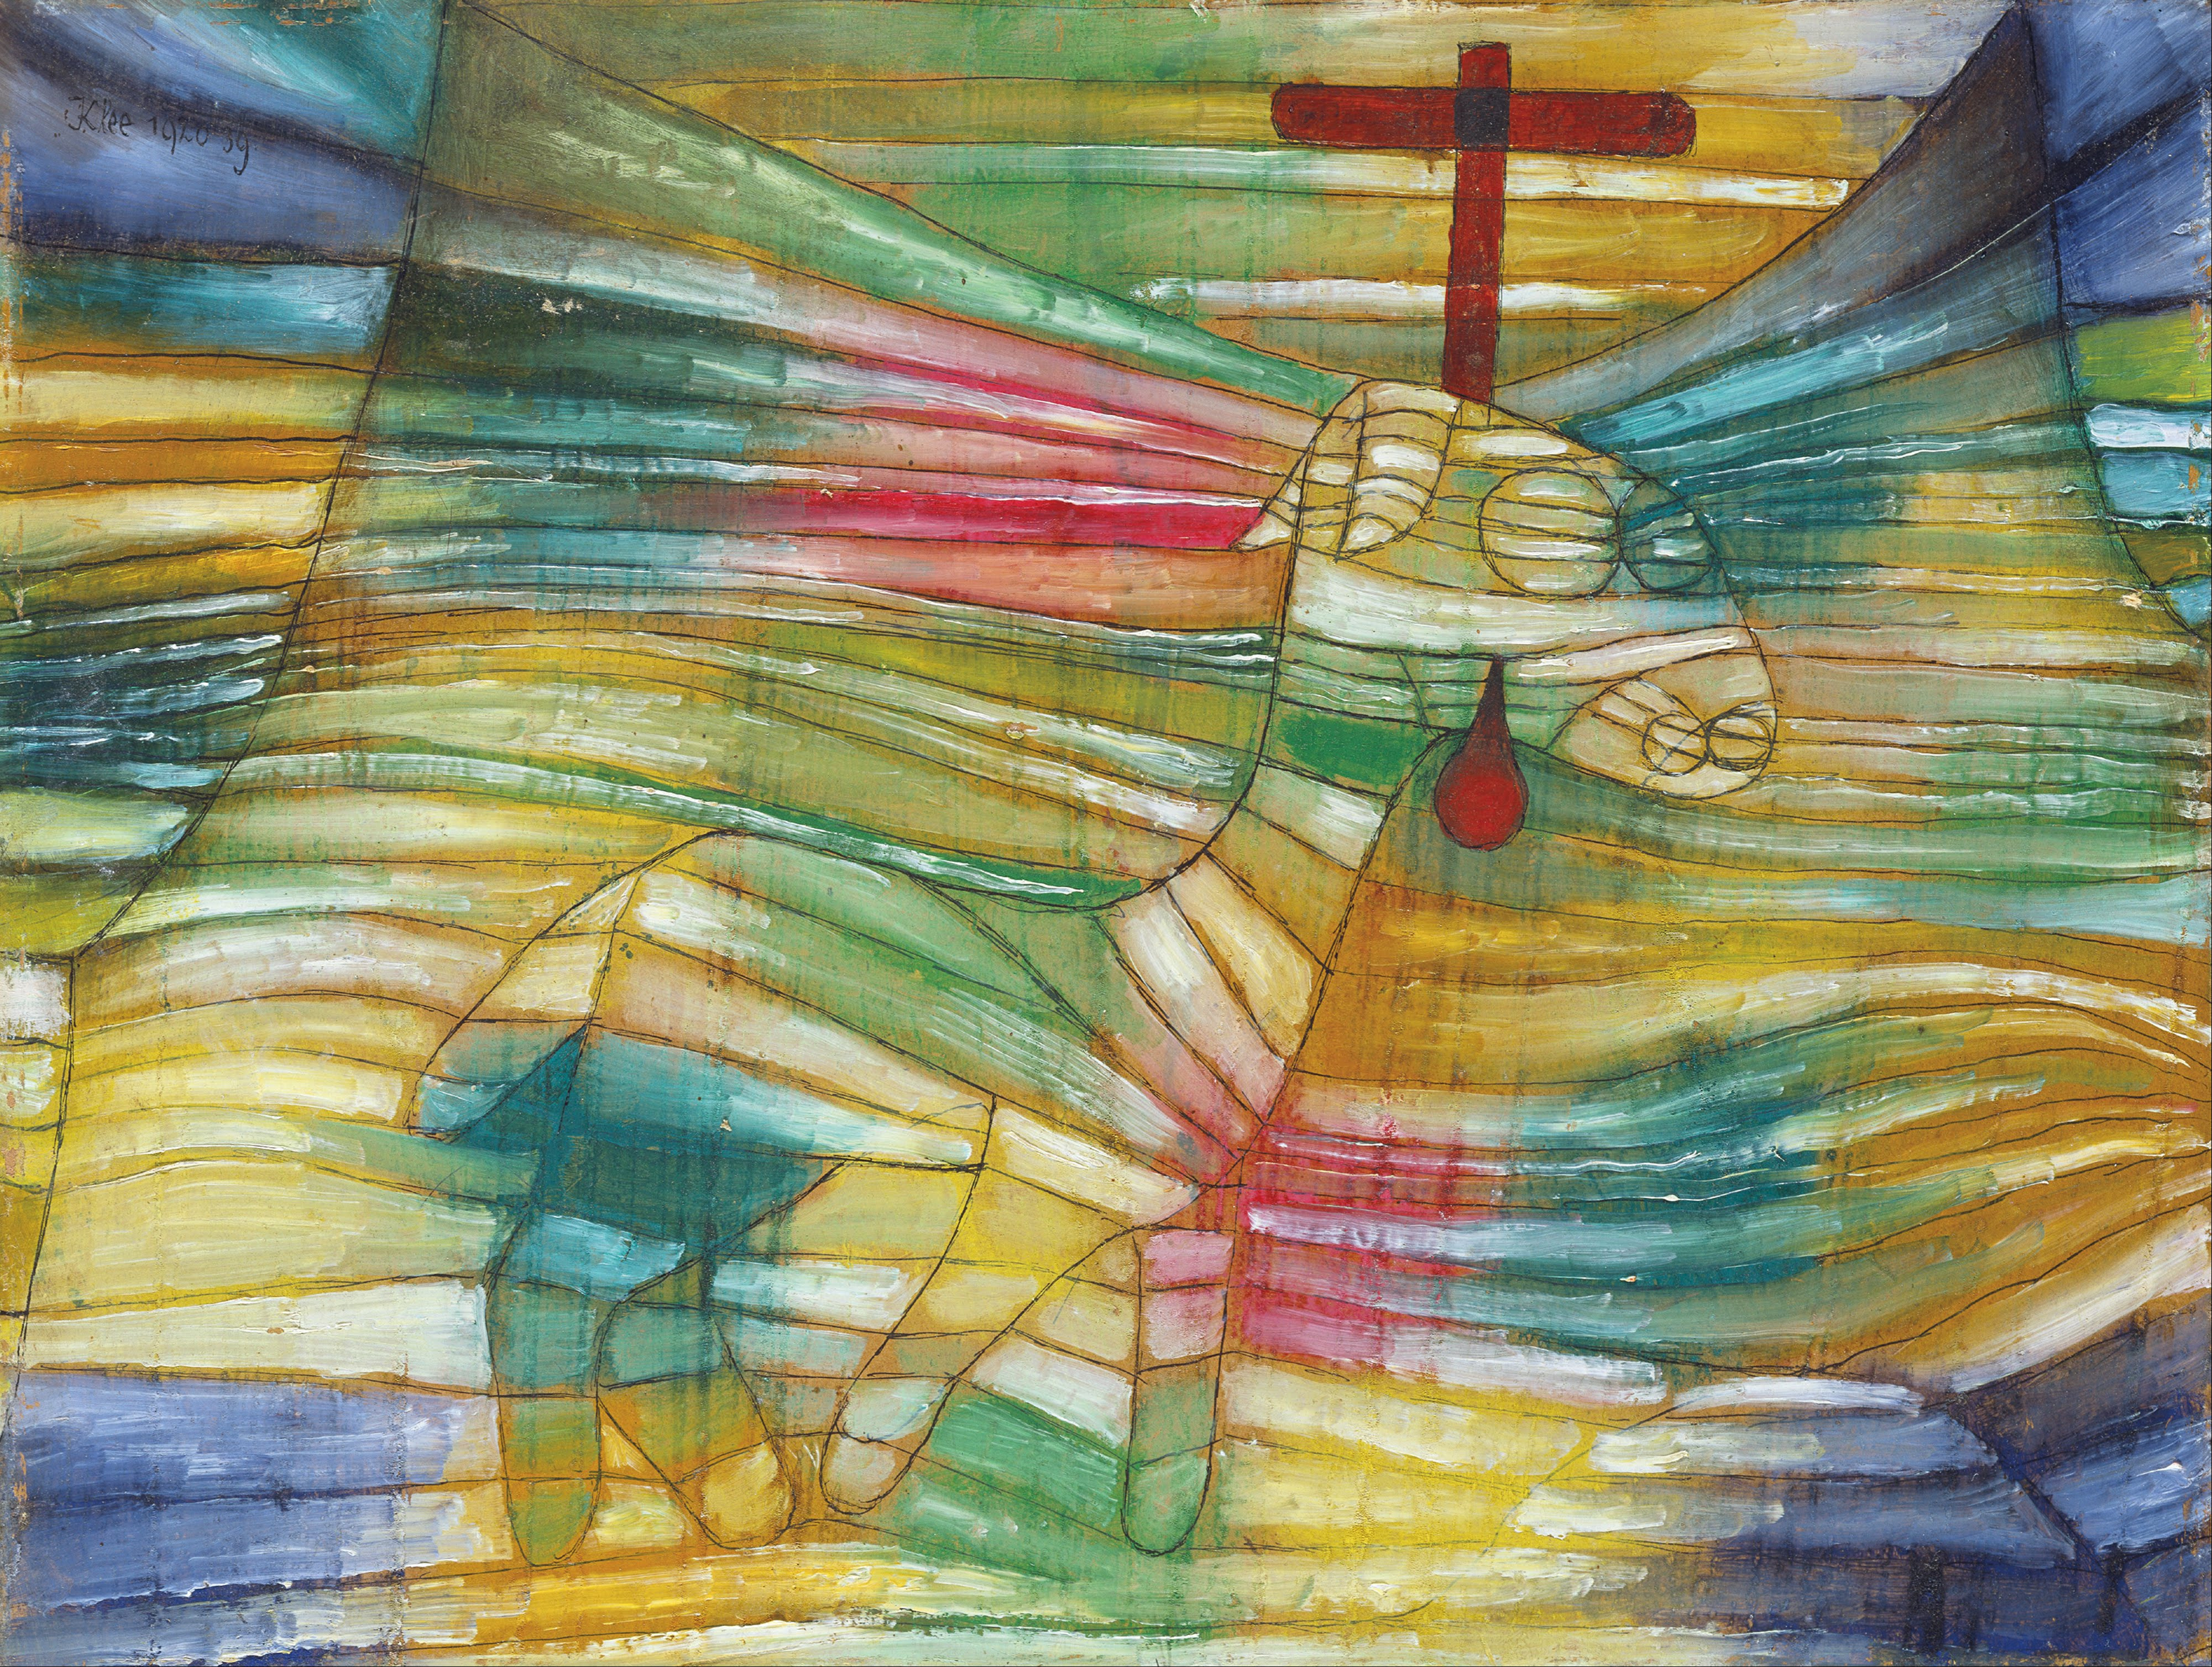
glass, color, material, artwork, painting, art, publicdomain, surrealism, expressionism, bauhaus, paulklee, cubism, mural, modern art, impressionist, acrylic paint